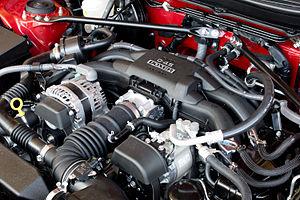
Subaru utilise un code à quatre ou cinq caractères pour identifier l'ensemble de ses moteurs.
La GT86 est un coupé sportif à propulsion et à moteur atmosphérique, produit par le constructeur automobile japonais Toyota à partir de 2012 en collaboration avec Subaru.